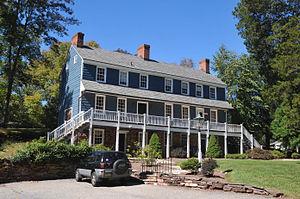
Readington Township est un township américain situé dans le comté de Hunterdon au New Jersey.